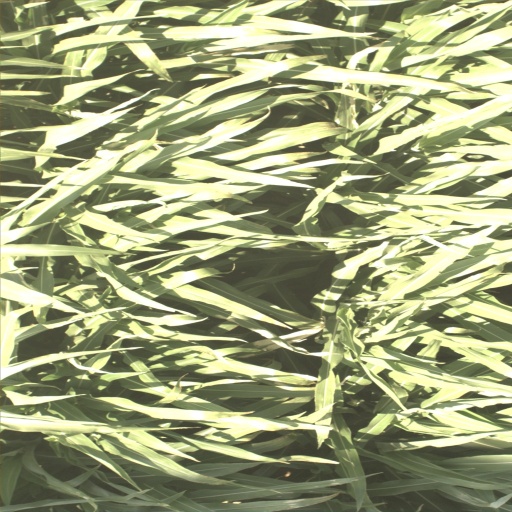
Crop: sorghum